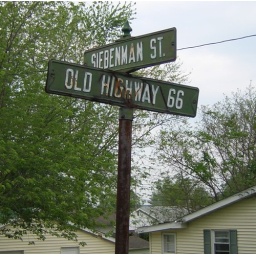
Old street sign along Old Highway 66 at Siebenman Street in Bourbon, Missouri.